Changping railway station (Beijing)

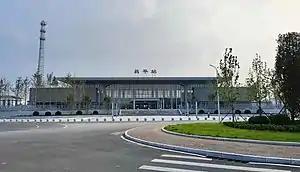
Changping railway station in 2022

Changping railway station is a railway station located on Changliu Road, Machikou, Changping District, Beijing.